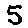
Label: 5